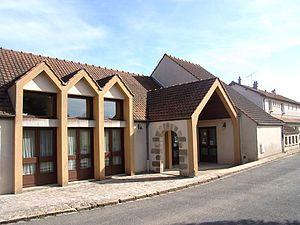
Dannemois est une commune française située à quarante-six kilomètres au sud-est de Paris dans le département de l’Essonne en région Île-de-France.